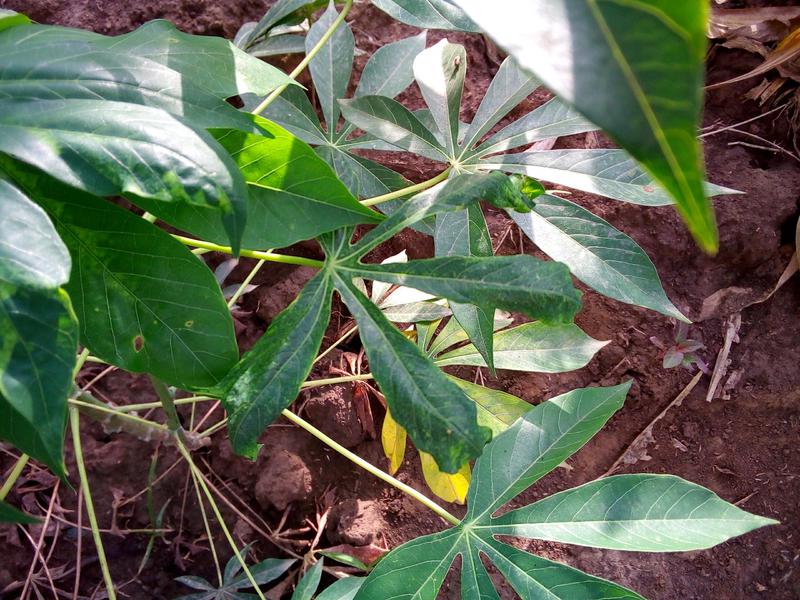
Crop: cassava
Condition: healthy